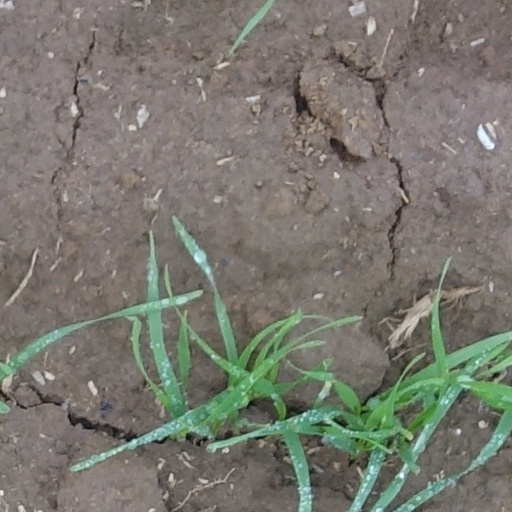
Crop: wheat